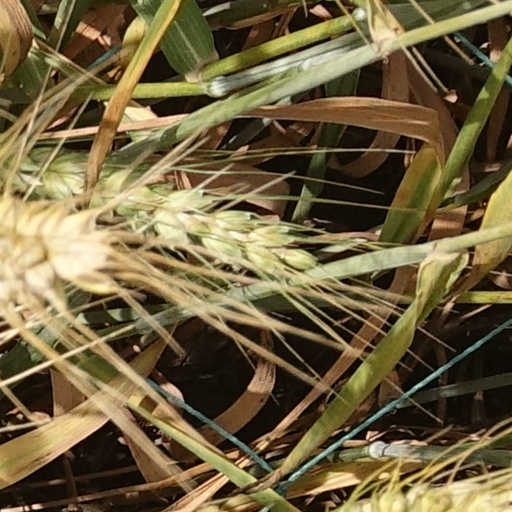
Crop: wheat